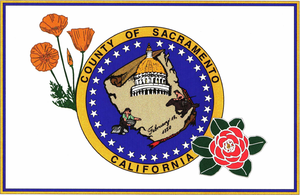
Le comté de Sacramento est un comté de l'État de Californie, aux États-Unis. Il comptait 1 418 788 habitants en 2010.